Henry Campion

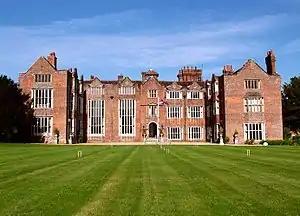
Danny Park House

Campion was the son of William Campion of Combwell, Kent, and his wife Frances Glynne, daughter of Sir John Glynne of Henley Park, Surrey. He was educated at Enfield Grammar School and was admitted at Trinity College, Cambridge on 2 December 1697. He was admitted to Lincoln's Inn in January 1698. On 8 June 1702, he married Barbara Courthope, the daughter and heiress of Peter Courthope of Danny Park, Sussex.